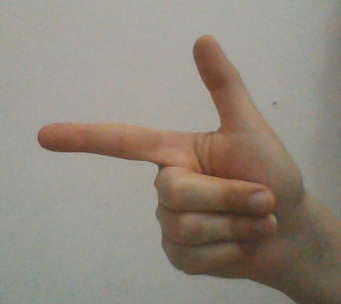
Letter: yaa